Bud Abbott

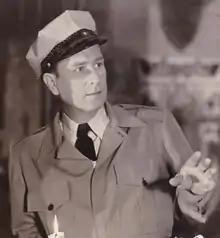
Abbott in "Abbott and Costello Meet Frankenstein" (1948)

William Alexander "Bud" Abbott (October 2, 1897 – April 24, 1974) was an American comedian, actor and producer. He was best known as the straight man in the comedy duo Abbott and Costello.